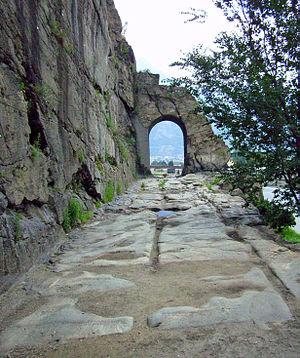
Quelques rares exemplaires de tunnels routiers creusés du temps des Romains sont parvenus jusqu'à nous, ouvrages d'art beaucoup plus discrets que les très célèbres et très renommés ponts romains. L'usage est le même que le nôtre — il s'agit de faciliter le passage d'une route à travers une crête montagneuse —, mais la technique, le profil sont sensiblement différents de ceux que nous connaissons aujourd'hui. On peut distinguer au moins trois types d'ouvrages, en plus des passages de gorges, présents dans les diverses régions de l'Empire.